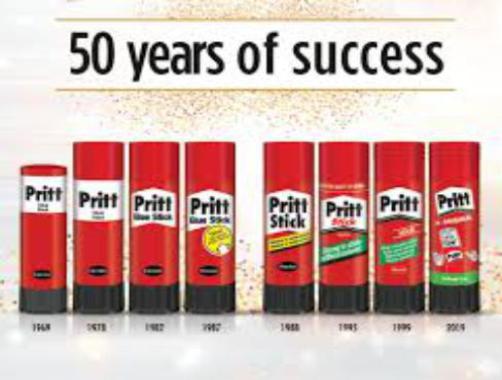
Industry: Necessities